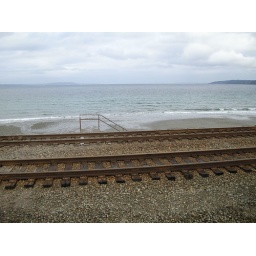
The beach near my parents' house in Seattle